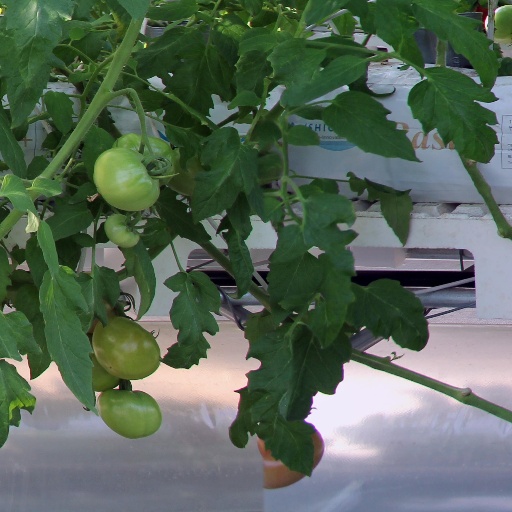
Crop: tomato